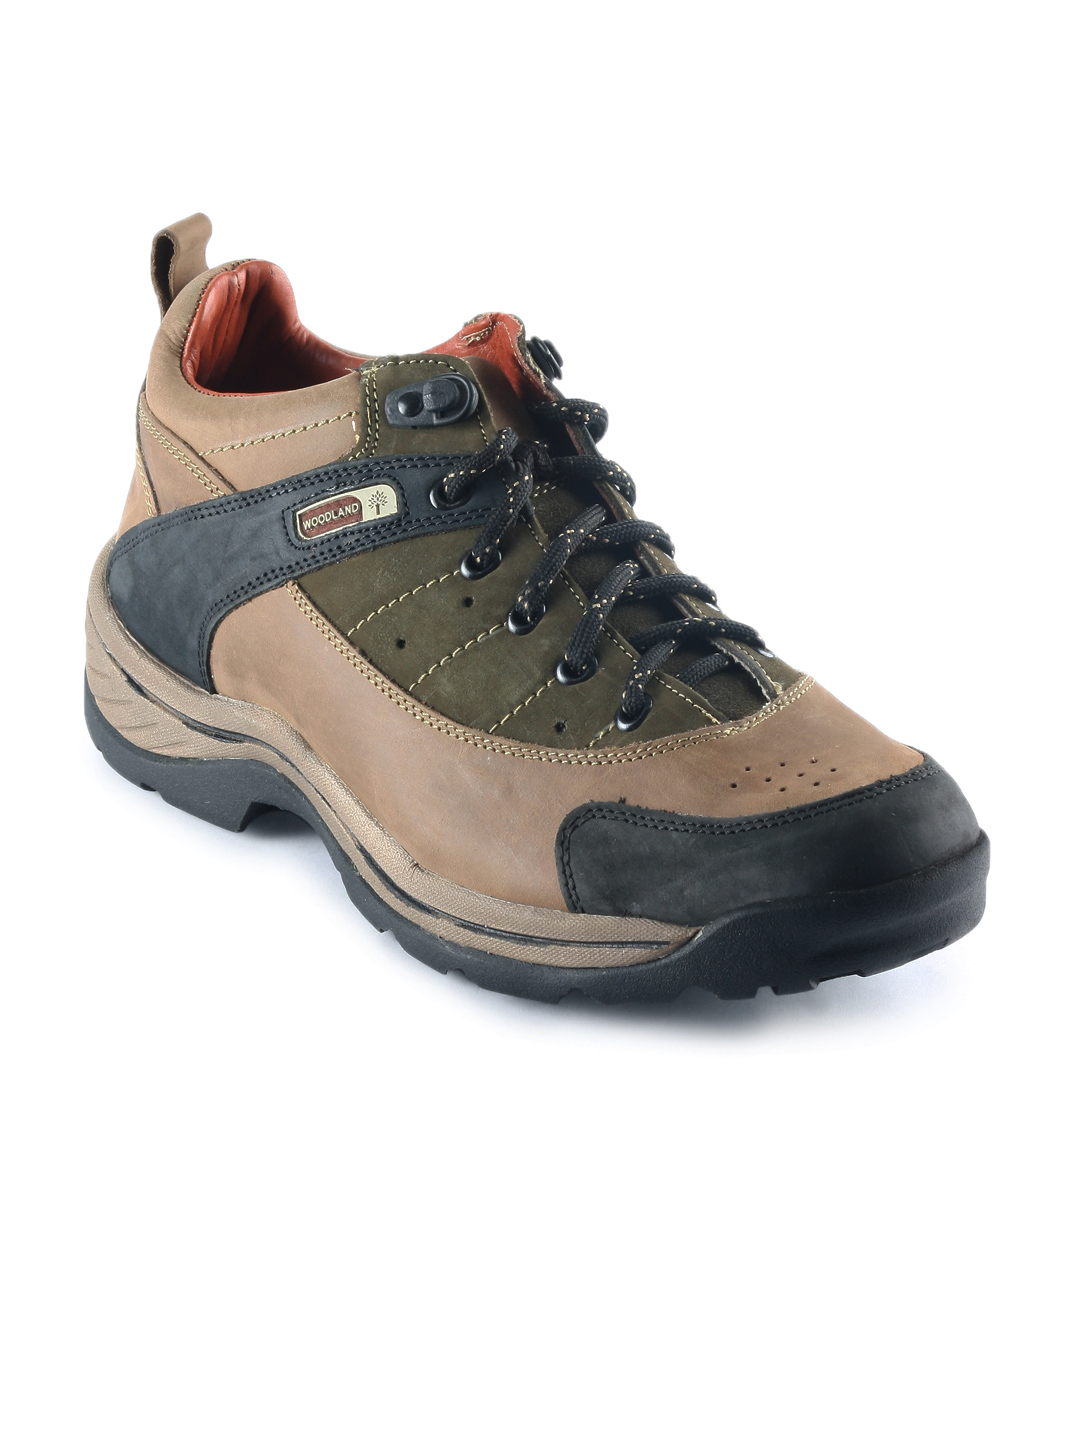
Woodland Men Olive Casual Shoes
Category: Footwear / Shoes / Casual Shoes
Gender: Men
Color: Olive
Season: Summer 2012
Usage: Casual